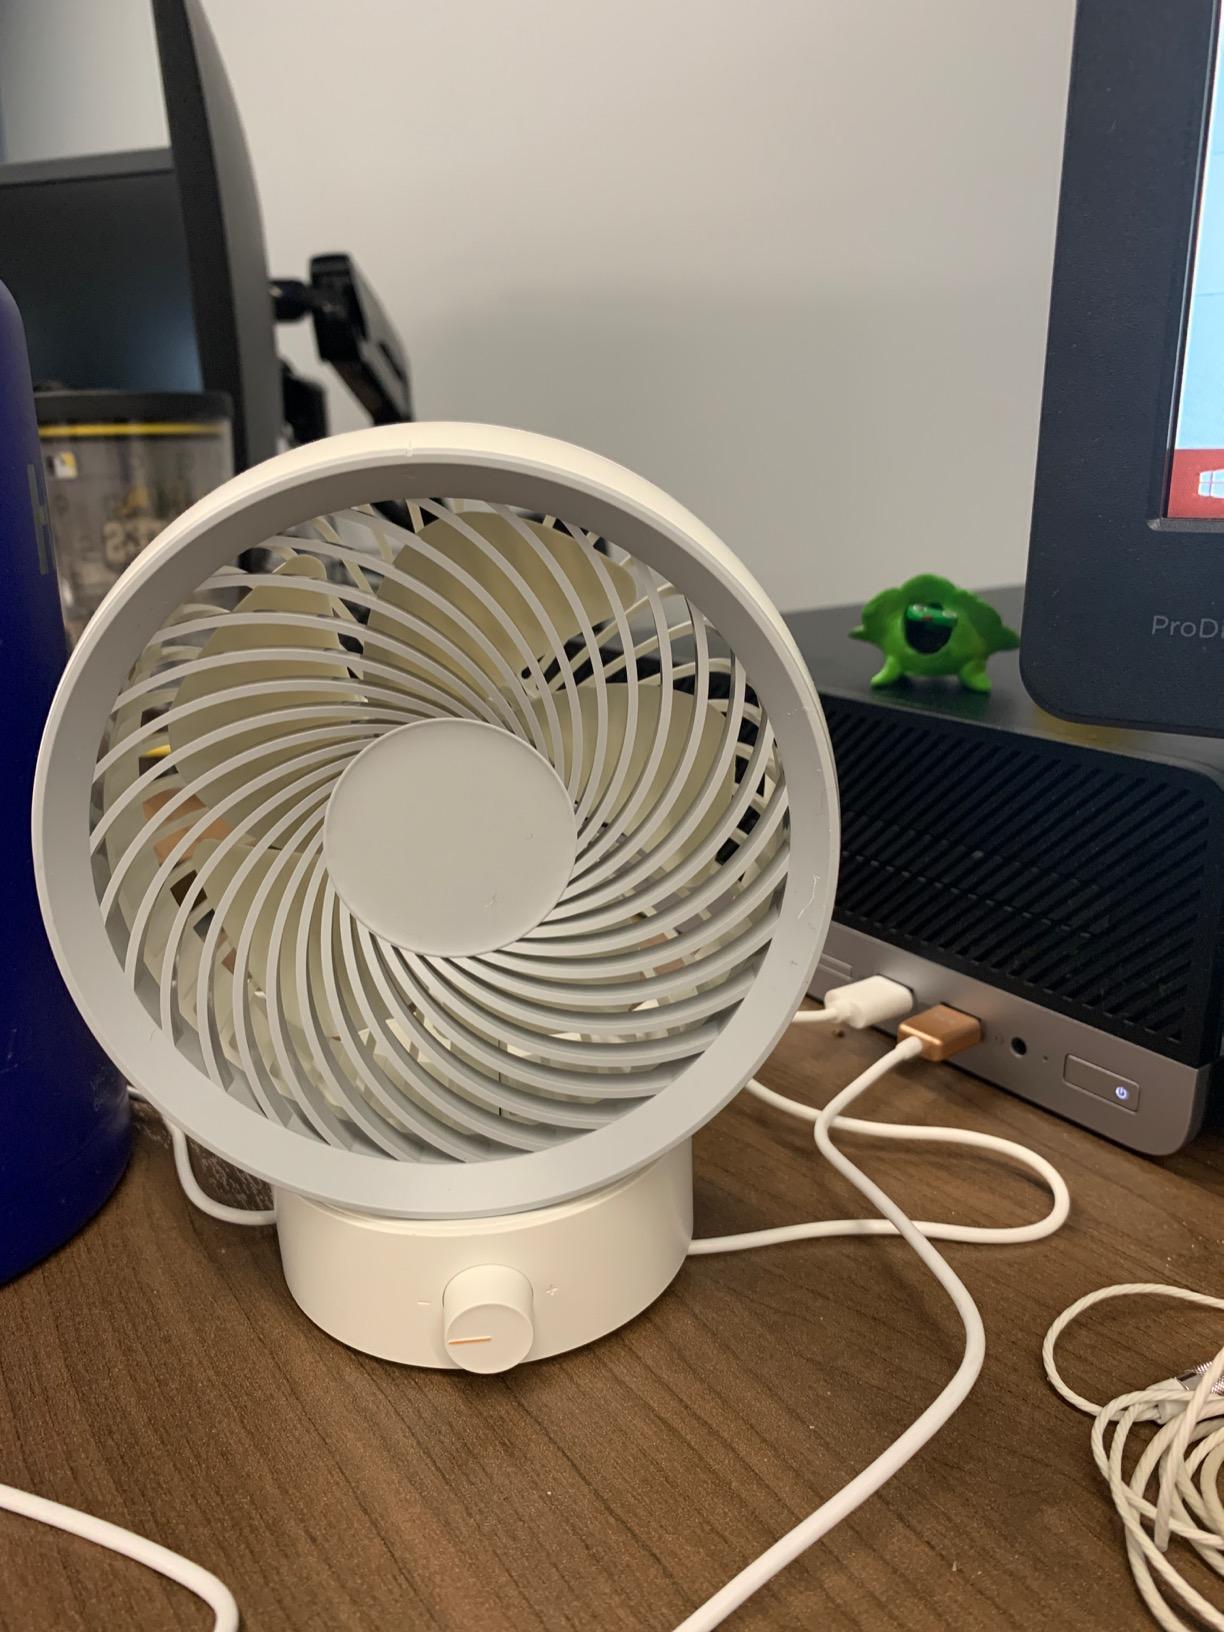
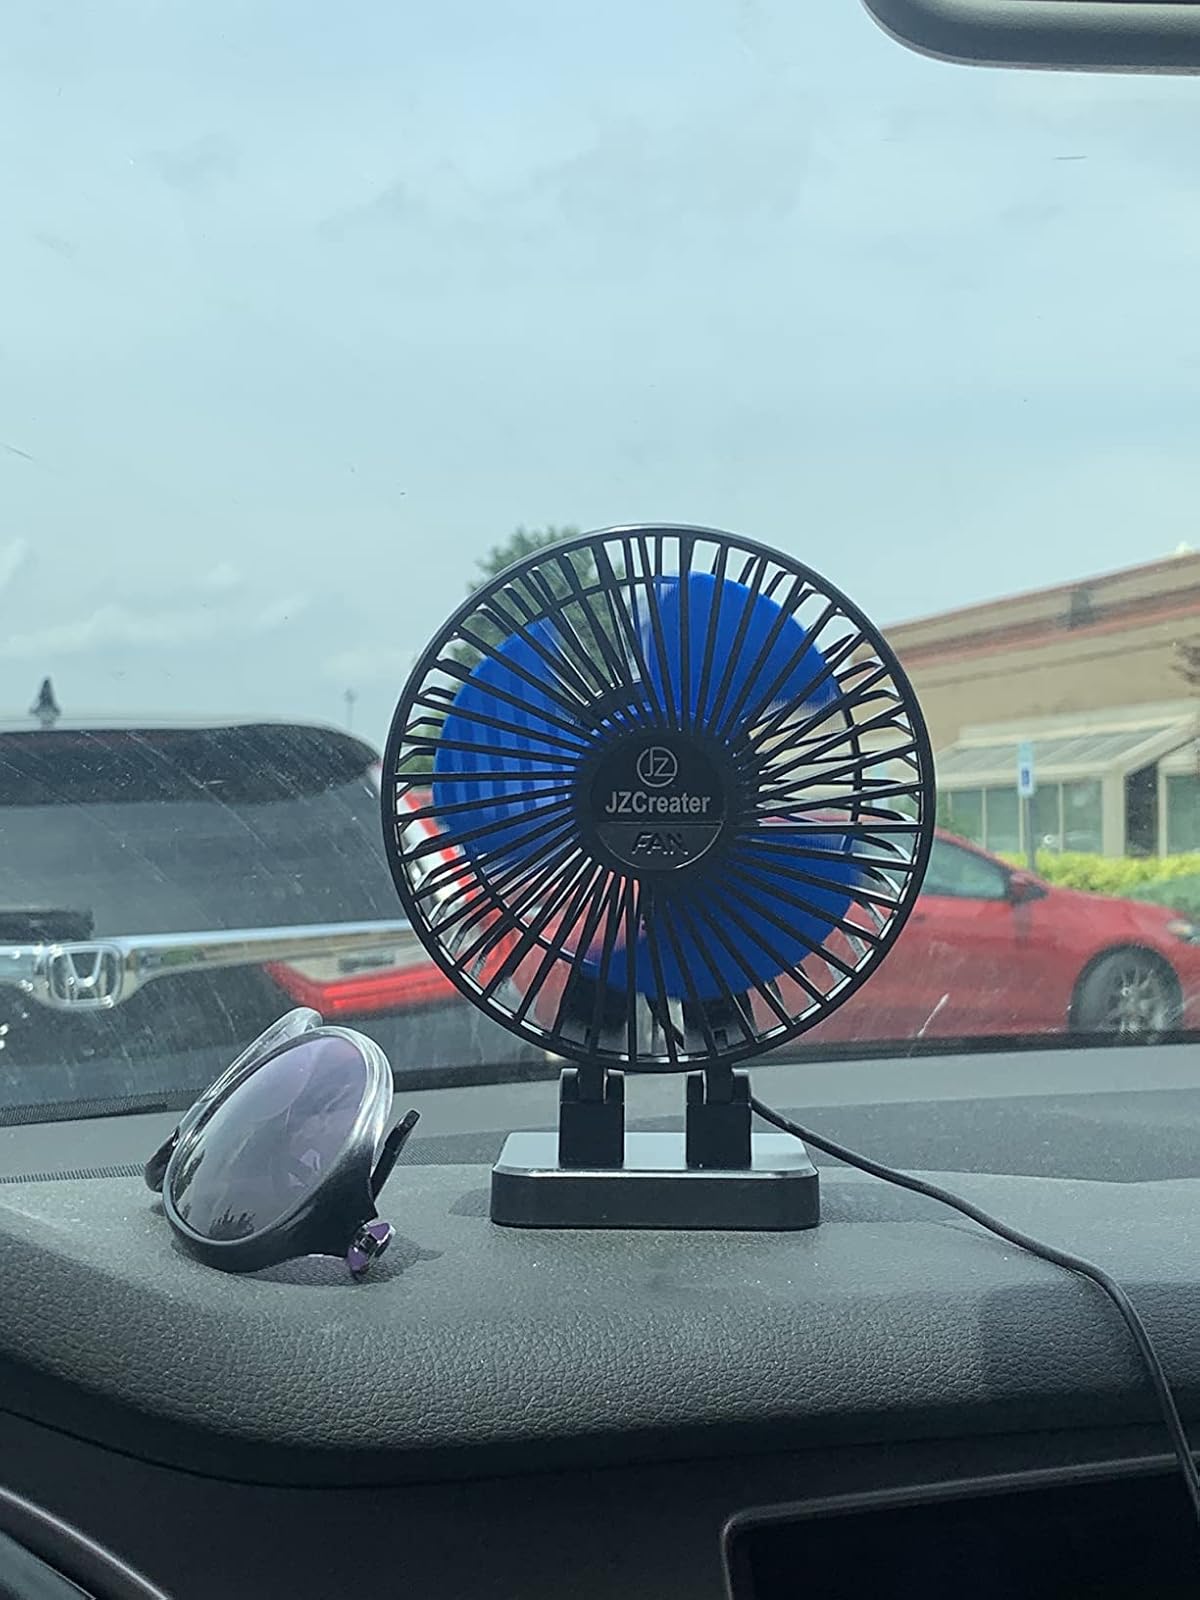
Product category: fan
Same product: no